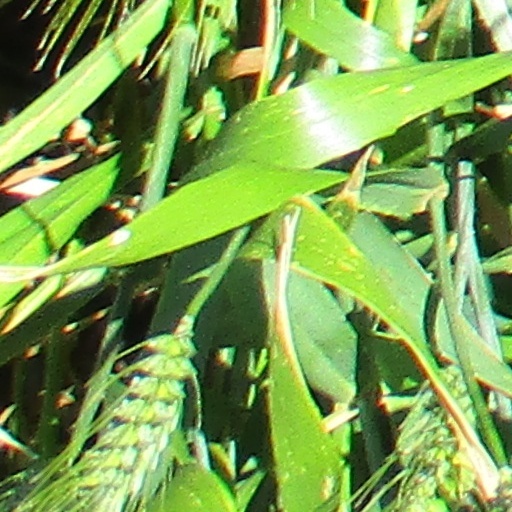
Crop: wheat